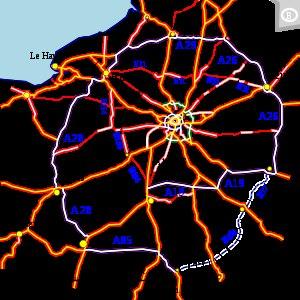
La France comptait en 2014, un réseau autoroutier d'environ 11 882 km, dont 9 048 km à péage, à travers tout le pays. Il s'agit du quatrième réseau mondial et du sixième en incluant les voies express d'au moins 2 × 2 voies. En effet, certaines régions comme la Corse et une grande partie de la Bretagne ne disposent pas d'autoroutes mais de voies express. Ainsi, neuf départements ne sont desservis par aucune autoroute structurante, en partie à cause du relief : l'Ardèche, la Charente, la Haute-Corse, la Corse-du-Sud, les Côtes-d'Armor, le Finistère, le Gers, le Morbihan et la Haute-Saône. Tous le sont en revanche par des voies express. L'outre-mer ne possède qu'une seule autoroute : l'autoroute A1, en Martinique.
Le grand contournement de Paris est un ensemble d'axes routiers et autoroutiers qui permettent d'éviter Paris à une distance variant entre 80 km et 200 km. Cet ensemble autoroutier a vocation à être la rocade la plus éloignée de l'agglomération parisienne dans le dispositif de rocades qui comprend aussi le boulevard périphérique, l'A86 et la Francilienne. Le bouclage autoroutier total était prévu en 2006 avec le lancement d'un débat public sur le tronçon Troyes-Auxerre-Bourges. Mais en mai 2008, le ministre Jean-Louis Borloo décide de différer ce débat à la suite des réflexions du Grenelle de l'environnement.